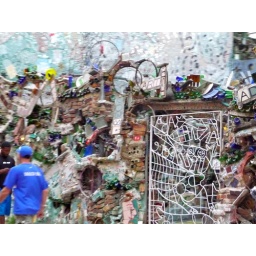
Quick shot from a car stopped at a light, the wall was really interesting, taken around 4pm